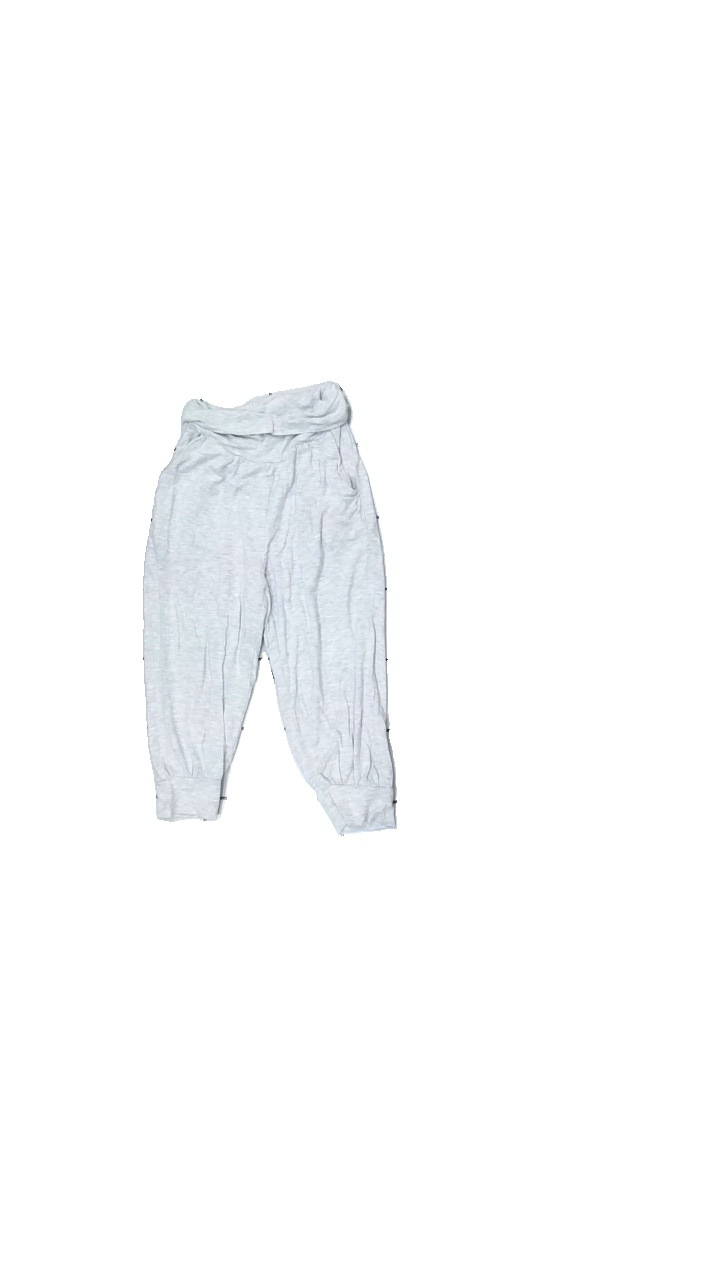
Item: Trousers (Children)
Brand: Missing
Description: mjukisbyxor
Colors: Grey
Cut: Regular
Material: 100%  viskos
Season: All
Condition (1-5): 4
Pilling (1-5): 4
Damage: lite nopprigt
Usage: Reuse
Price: <50